H Abdul Raqeeb

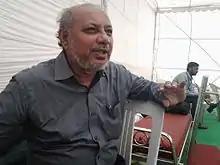

H Abdur Raqeeb is the General Secretary of Indian Center for Islamic Finance, New Delhi. He has been promoting the concept of interest-free banking throughout India for the last two decades. He aims to bring society closer through an interest-free banking system. To introduce an interest-free banking system in India, he travelled across many countries, learned a working model of interest-free banking, and met with professionals and policymakers across India and abroad.